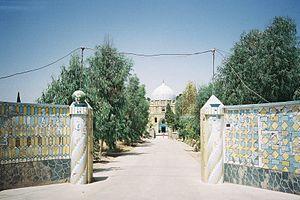
Kandahar ou Qandahar est une ville du sud de l'Afghanistan, ancienne capitale impériale, capitale de la province de Kandahar. La province compte 1 151 100 habitants et la ville 491 500 habitants. Située à proximité de l'Arghandab qui lui fournit l'eau en abondance, c'est la seconde ville d'Afghanistan par le nombre d'habitants, après Kaboul.